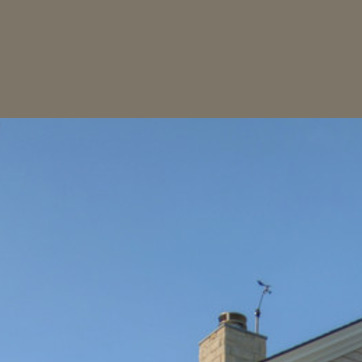
Material: sky